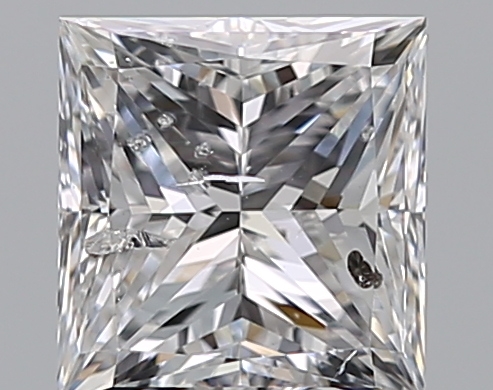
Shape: princess
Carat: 1.01
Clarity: SI2
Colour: D
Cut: GD
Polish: VG
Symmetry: VG
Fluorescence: N
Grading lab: IGI
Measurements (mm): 5.44 x 5.19 x 4.03